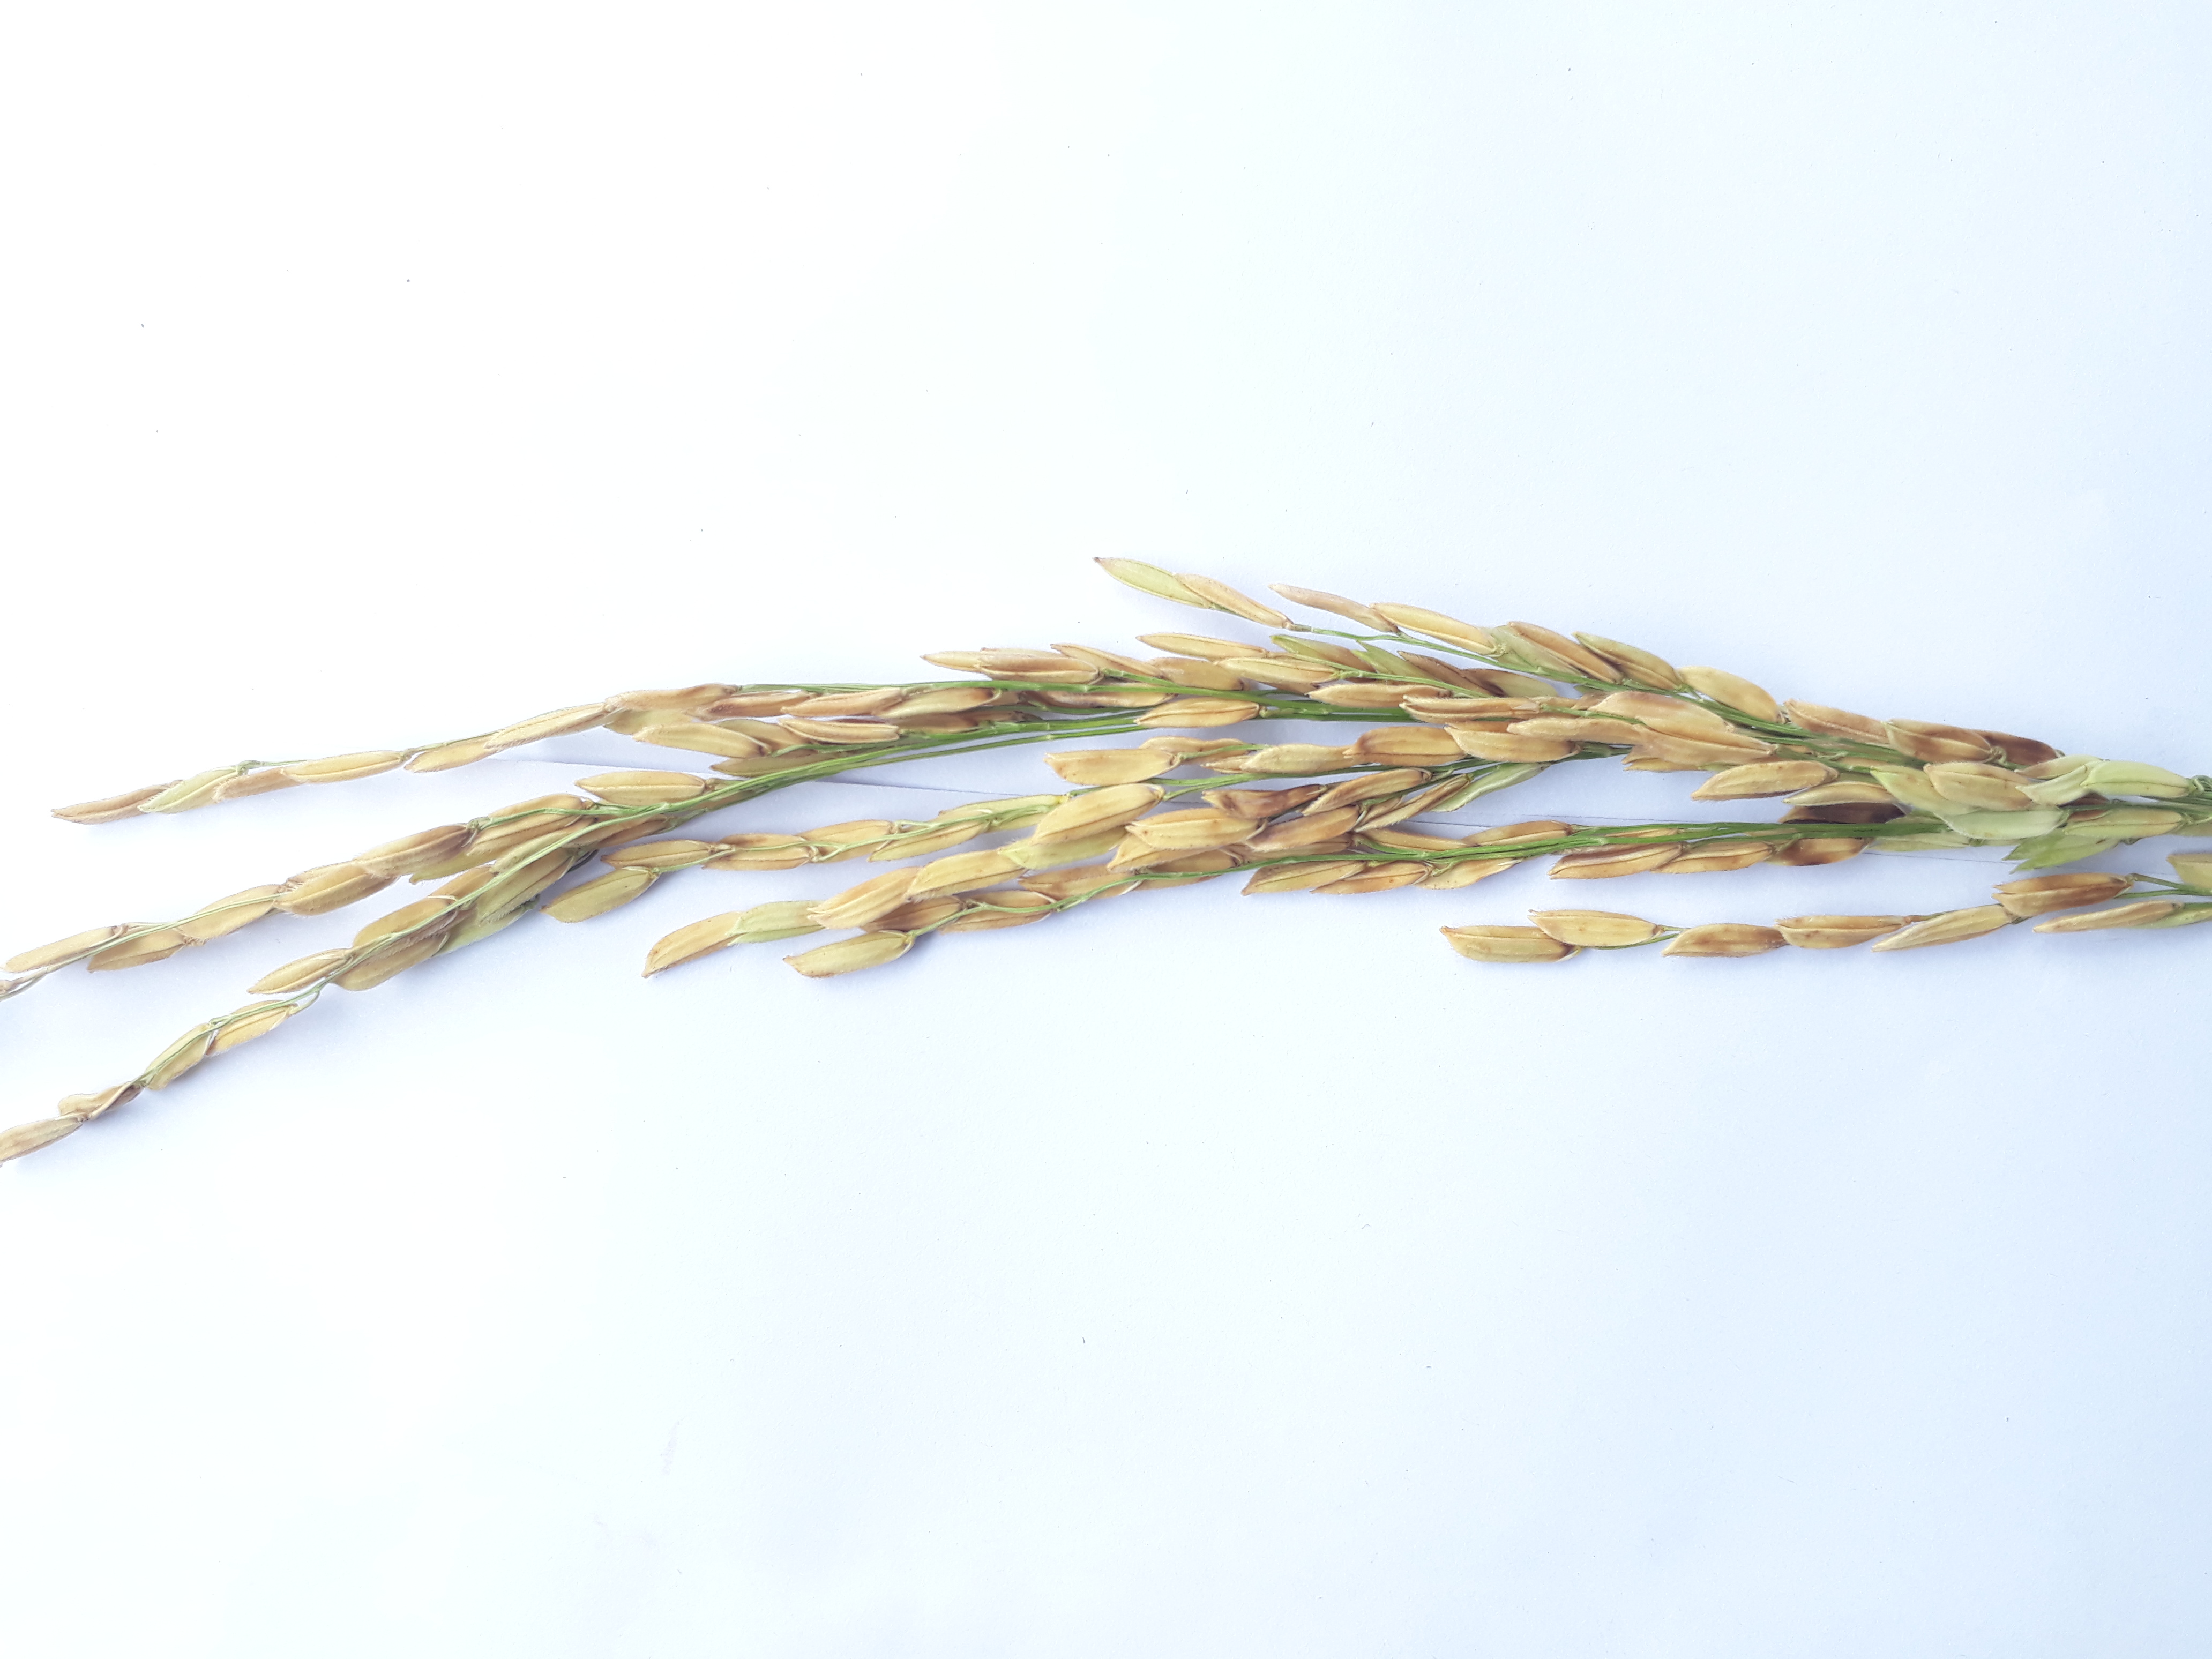
Label: Very Damage